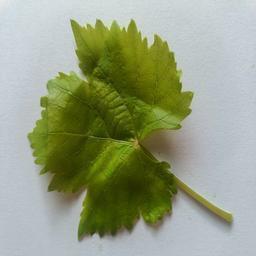
Label: Healthy Leaves